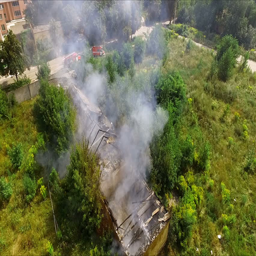
house is on fire - firefighters extinguish a fire with water .